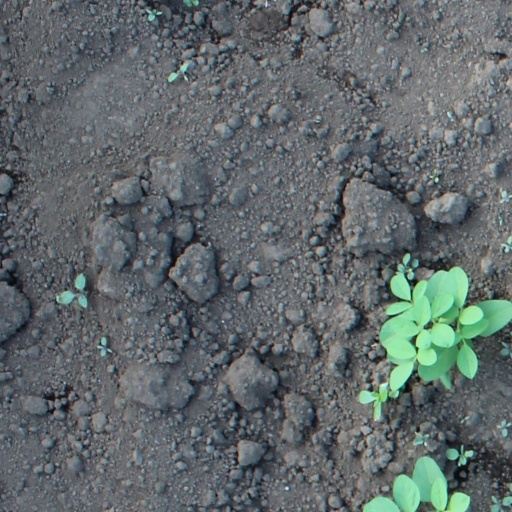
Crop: soybean